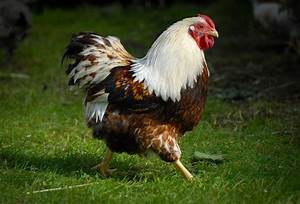
Label: chicken